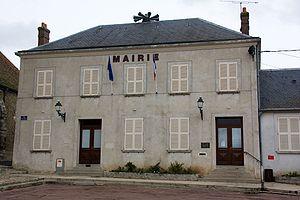
Vert-le-Grand est une commune française située à trente-deux kilomètres au sud de Paris dans le département de l'Essonne en région Île-de-France.